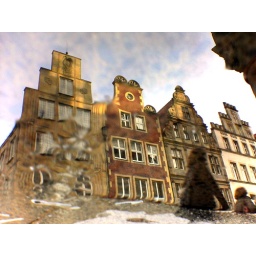
Puddle reflection of old houses in a foreign country, far, far away from home  :)